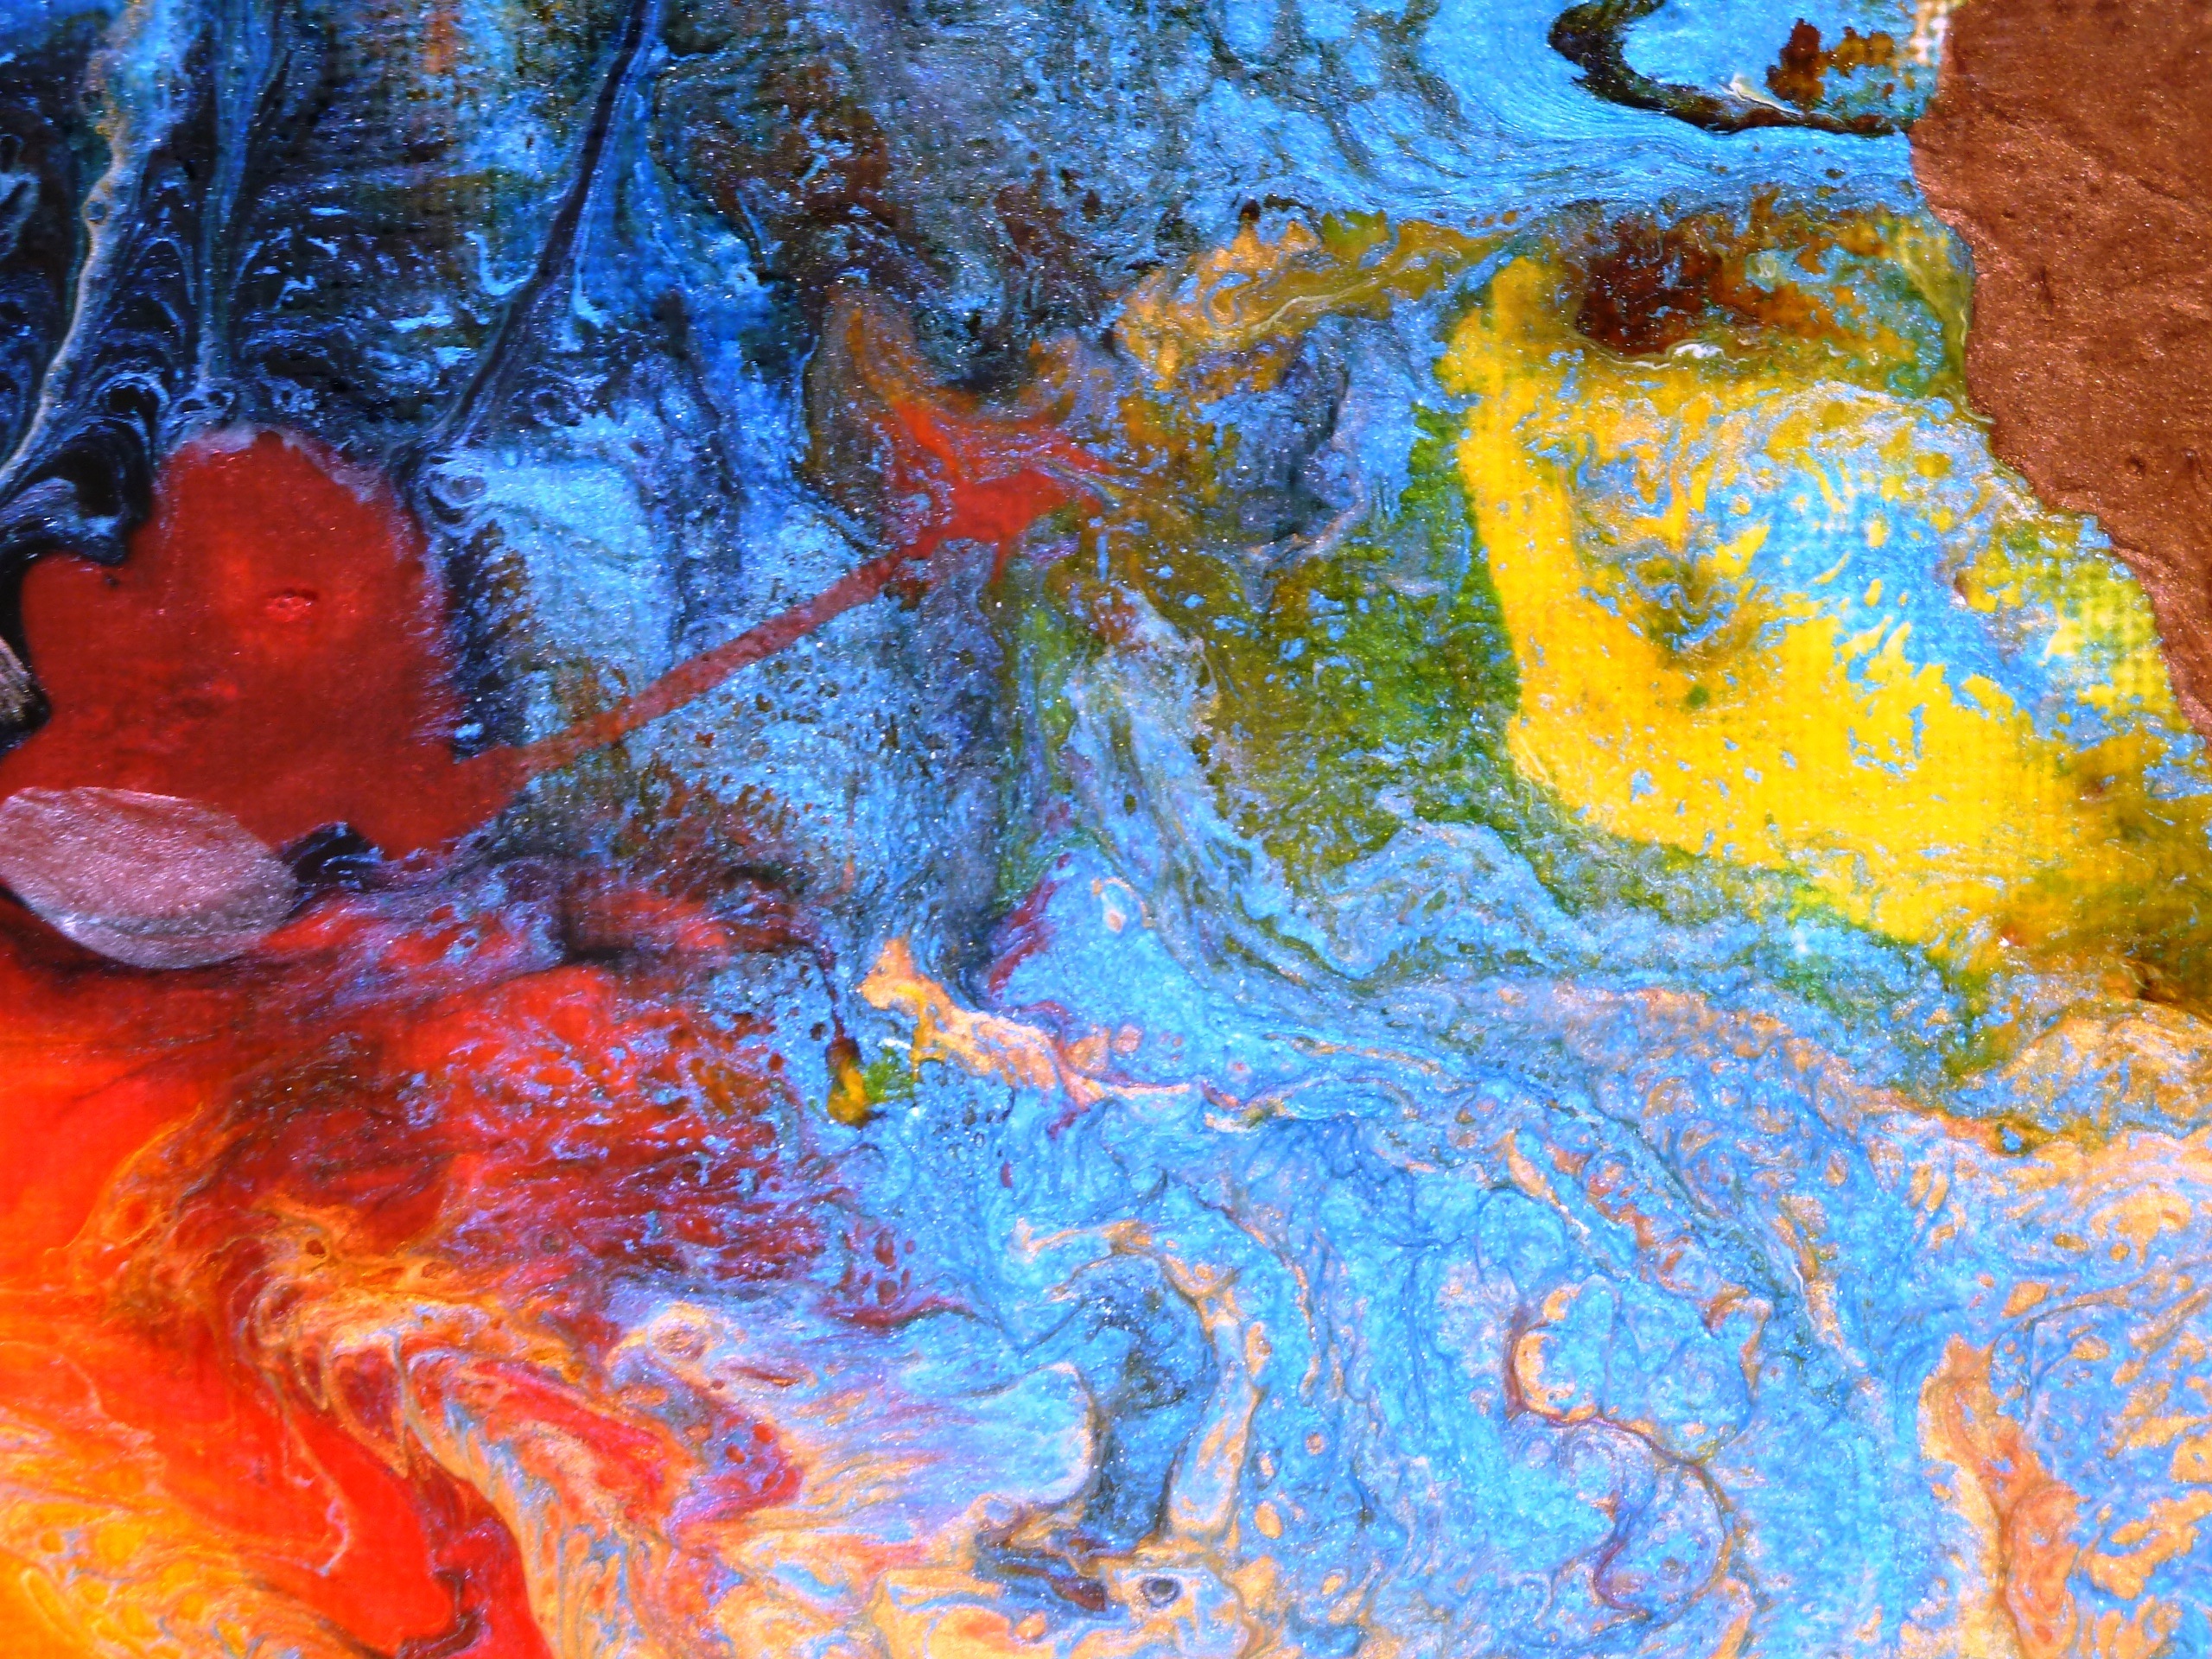
abstract, color, modern, painting, art, iridescent, acrylic paint, geological phenomenon, marine biology